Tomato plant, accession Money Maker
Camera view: bottom (45 deg); turntable rotation: 270 degrees
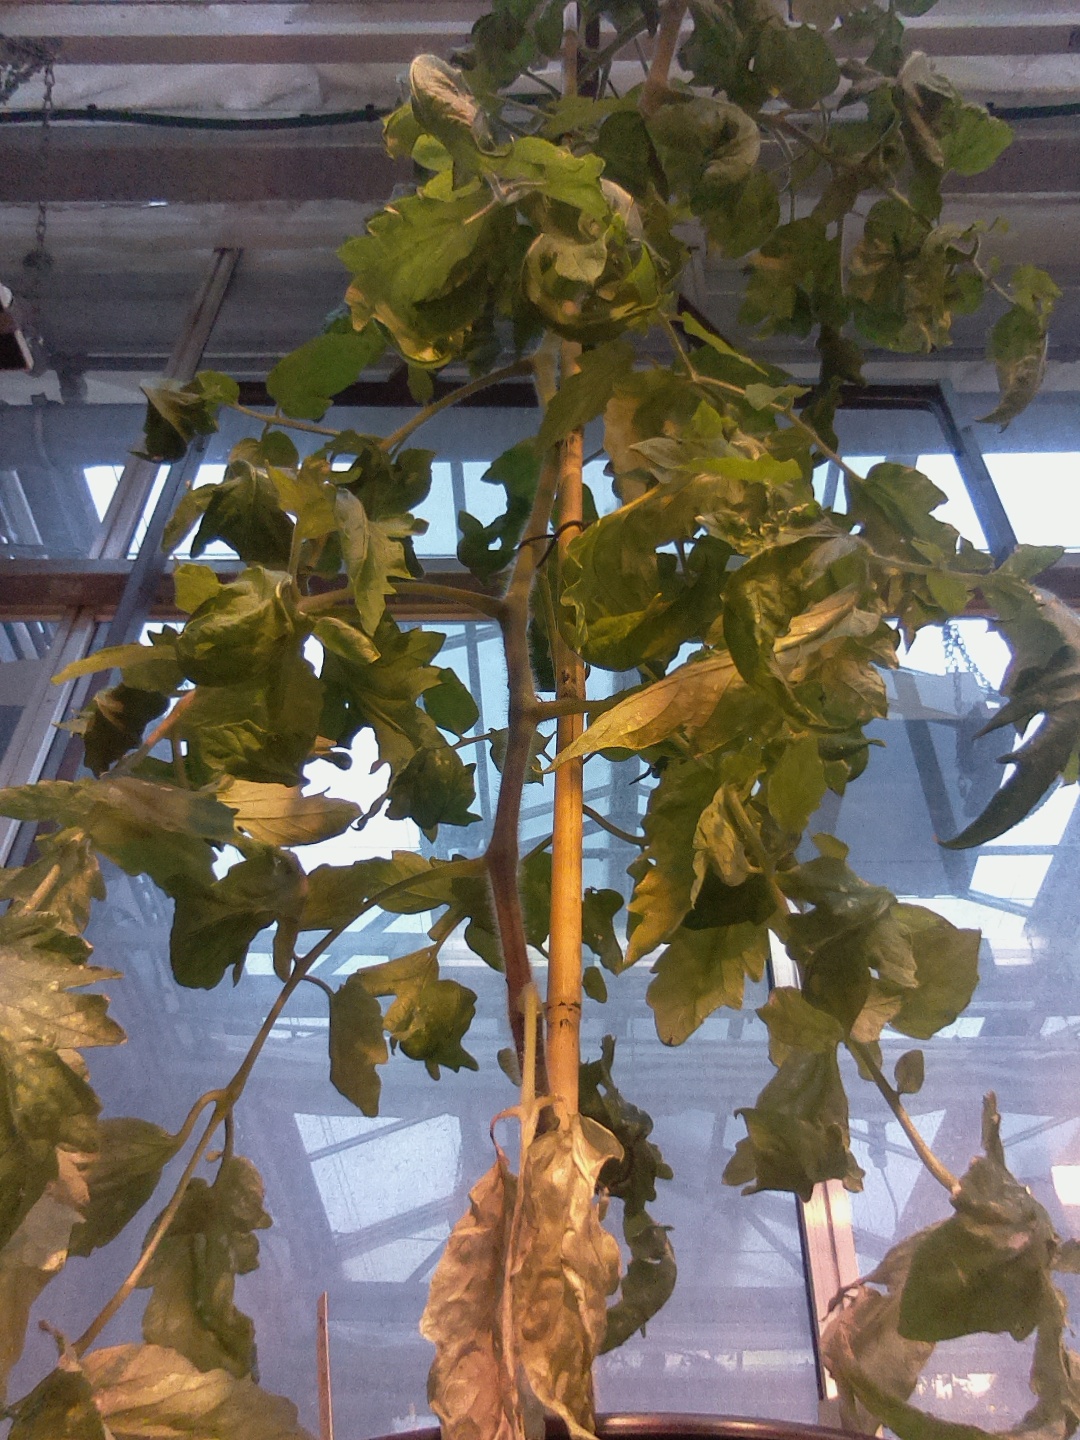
BBCH growth stage 70: Fruits at the main stem or branches visibles